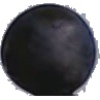
Label: Grape Blue 1